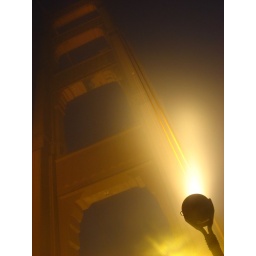
towers illumination lights brighten up the golden gate bridge in the fog - san francisco, california